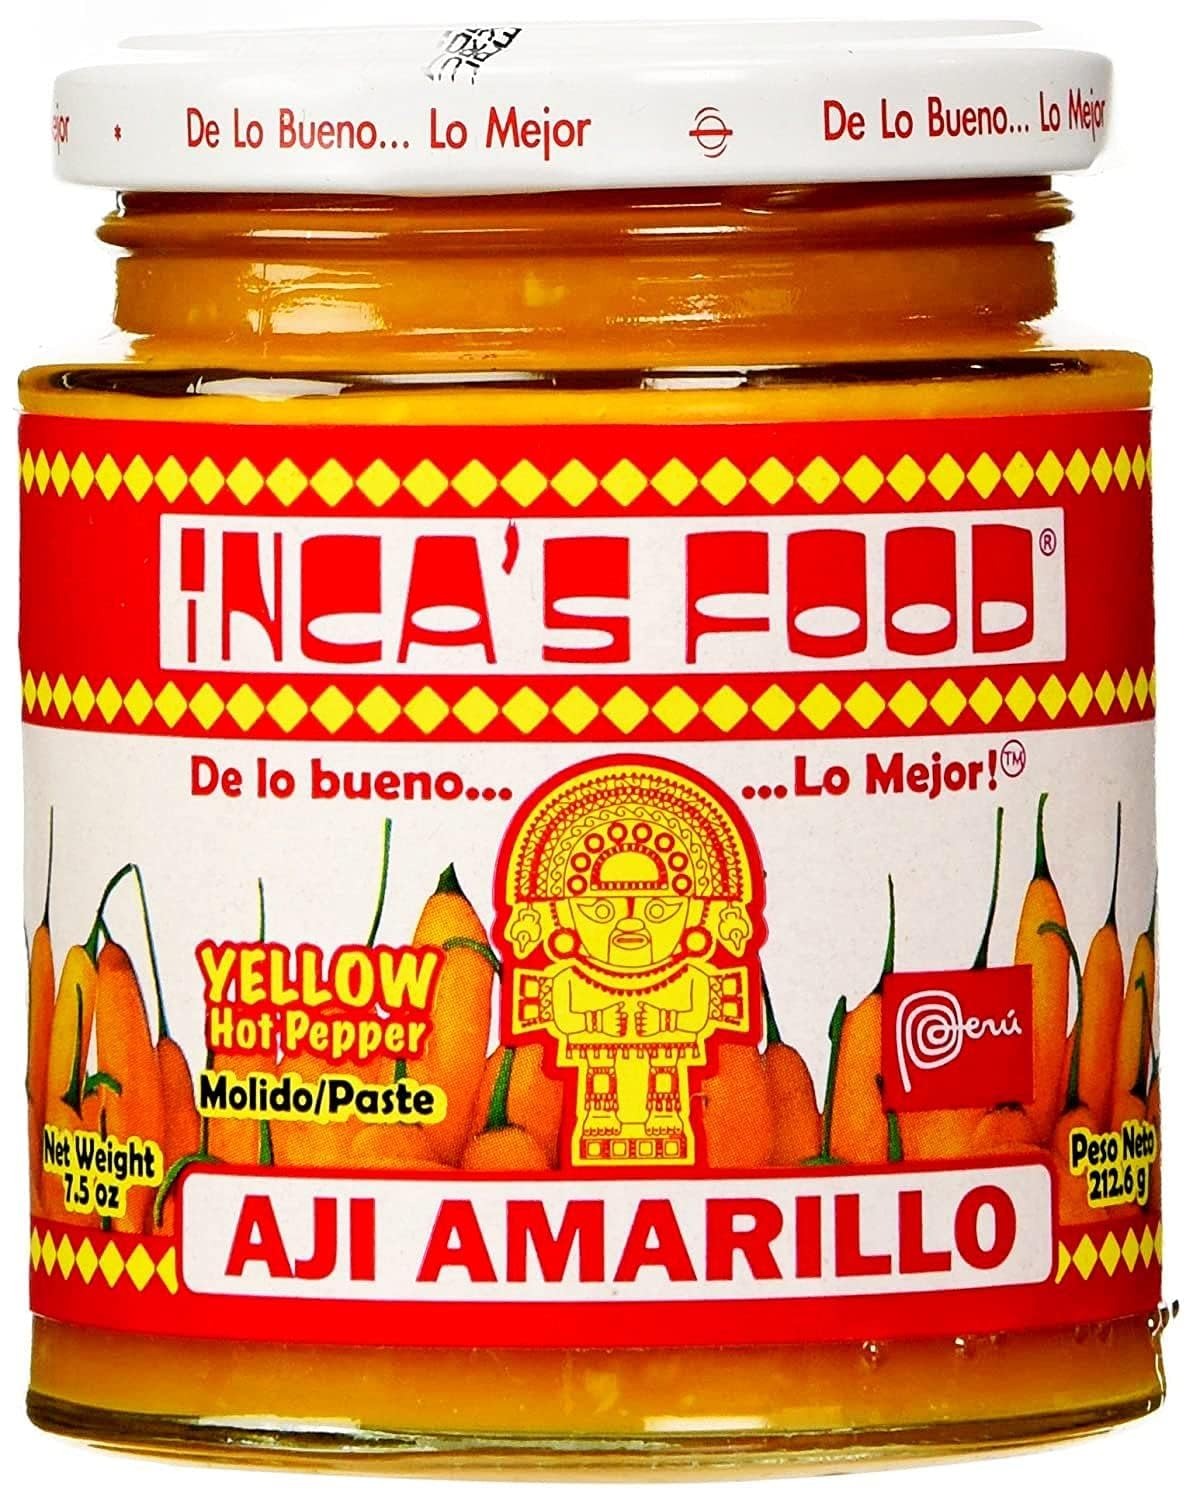
Item Name: Inca's Food Aji Amarillo Yellow Hot Pepper Paste - 7.5 oz
Value: 7.5
Unit: Ounce

Price: 10